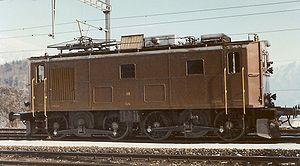
Les Ce 4/6 sont des locomotives électriques compagnie de chemin de fer des Alpes bernoises BLS L'ensemble était composé de 17 machines. Les quatorze premières locomotives ont été achetées en 1920 et les trois dernières en 1924. Elles étaient plus petites et moins puissantes que les Be 4/6 construites pour les Chemins de fer fédéraux suisses.
Les De 6/6 sont trois anciennes locomotives électriques des Chemins de fer fédéraux suisses dont la 15301 en est actuellement la seule conservée.